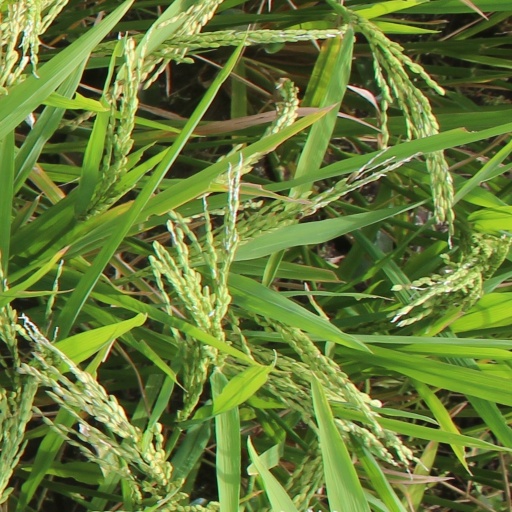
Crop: rice